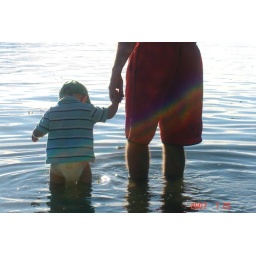
Dad and Lukie walking in the water